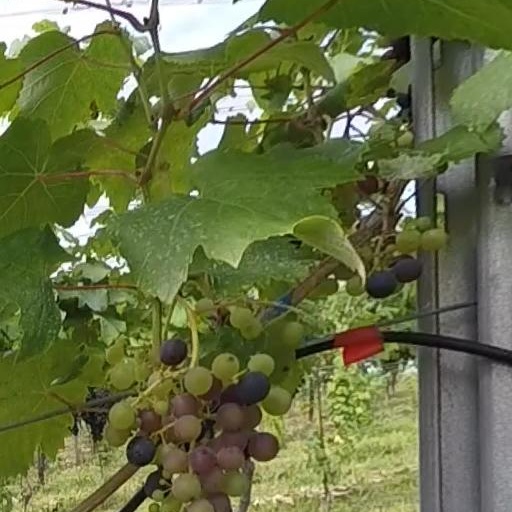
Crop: grape